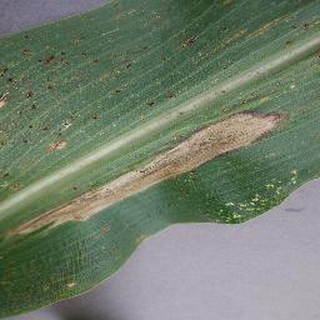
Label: corn_northern_leaf_blight